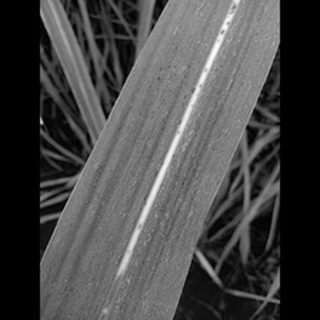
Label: sugarcane_rust